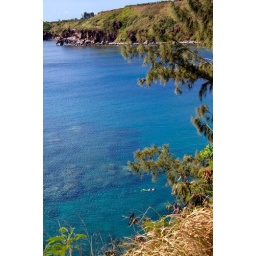
Snorkler in clear blue water off Honoapi'ilani Hwy (West Maui)